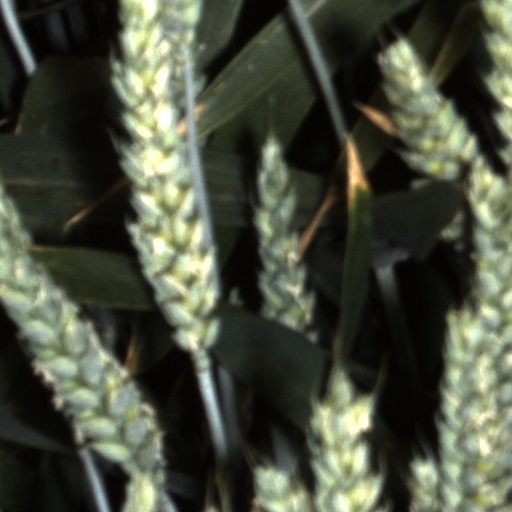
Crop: wheat